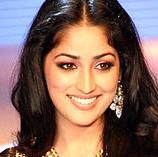
Age: 24